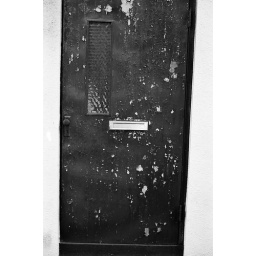
Tattered door of a house in Tokyo